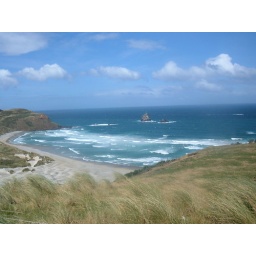
On the east coast of the Otago Peninsula. The Rock out in the water is called 'The Lions Head'